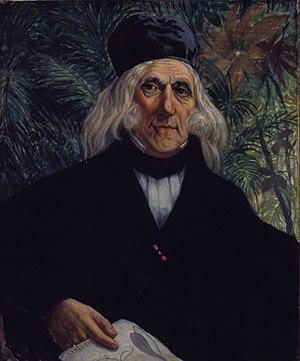
La faculté des sciences de Paris était, de son ouverture en 1811 à sa dissolution en 1970, la principale institution d'enseignement supérieur scientifique en France.
Augustin François César Prouvensal de Saint-Hilaire dit Auguste de Saint-Hilaire, est un botaniste et explorateur français, né le 4 octobre 1779 à Orléans et mort le 30 septembre 1853 dans sa propriété de La Turpinière, à Sennely. Il commence à faire paraître très jeunes des mémoires sur la botanique et constitue sa vie durant un important herbier. De 1816 à 1822, puis en 1830, il voyage en Amérique du Sud et visite notamment le Brésil. Les échantillons envoyés au Muséum national d'histoire naturelle, à Paris, ainsi que les observations précises de l'environnement, des habitants, des animaux et surtout des végétaux durant ses voyages donnent lieu à de nombreuses publications et à la description d'espèces nouvelles.